Mesoamerican ballgame

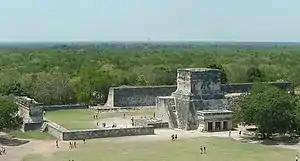
A view into the ballcourt at Chichen Itza

It is not known precisely when or where the Mesoamerican ballgame originated, although it is likely that it originated earlier than 2000 BC in the low-lying tropical zones home to the rubber tree.